Laže

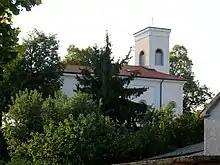
Saint Ulrich's Church

The local church is dedicated to Saint Ulrich and belongs to the Parish of Senožeče.